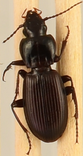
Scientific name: Pterostichus restrictus
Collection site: Rocky Mountains NEON (RMNP), plot RMNP_012